Vera Dushevina

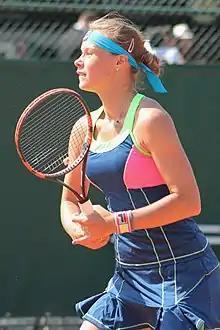
Dushevina at the 2015 French Open

Vera Yevgenyevna Dushevina (born 6 October 1986) is a Russian former professional tennis player.